Nakedness and colonialism

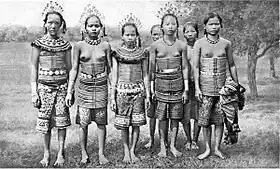
Sea Dayaks (Iban) women from Malaysia (1910)

The introduction of woven cloth to the Pacific islands had varied effects in different cultures. While missionaries viewed body coverings in terms of progress toward conversion to Christianity, native cultures integrated the new technology into their existing customs of body adornment. Pre-contact clothing was made from bark cloth which is fragile, particularly when wet. The new cloth was popular, but used only when needed, which did not include preserving modesty, and thus could be removed as necessary.